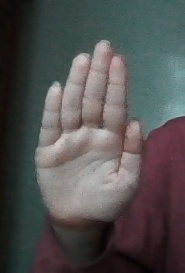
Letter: seen